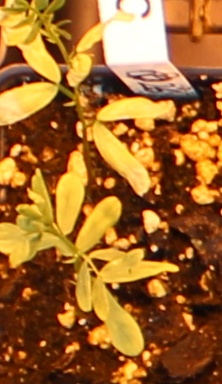
Label: Lentil